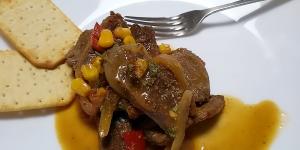
ceviche de pato